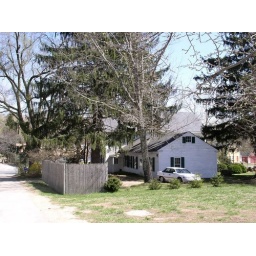
the house with an orange door is visible in the background across the green